Clint Barmes

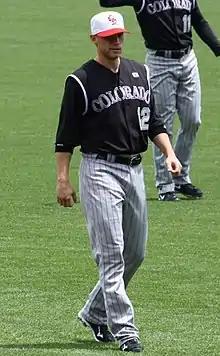
Barmes during his tenure with the Colorado Rockies in 2008

On Opening Day at Coors Field, Barmes hit a game-winning, walk-off home run off Trevor Hoffman of the San Diego Padres, becoming the first Rockies rookie to hit such a home run. At the end of the month, MLB selected Barmes as the National League "Rookie of the Month" for April. Barmes, who hit .410 with four home runs and 14 RBIs, also became the third player in MLB history to hit .400 or better in March/April, joining the New York Yankees' Willie Randolph in 1980 and Montreal Expos' Andrés Galarraga in 1986.